Edward Smedley

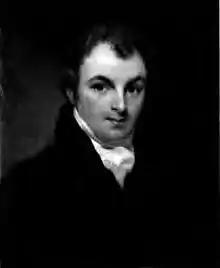
Edward Smedley

The second son of the Rev. Edward Smedley by his wife Hannah, fourth daughter of George Bellas of Willey, Surrey, was born in the Sanctuary, Westminster, on 12 September 1788. His father held the post of usher of Westminster School from 1774 to 1820, and was a reader of the Rolls Chapel. In 1816 he was made rector of North Bovey and of Powderham in Devon. He died on 8 August 1825.